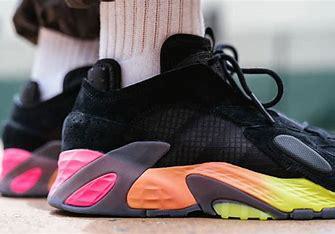
Brand: adidas
Model: Streetball Basketball